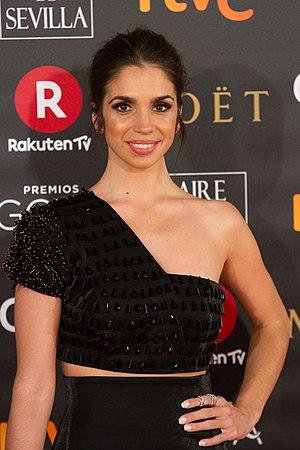
Elena Furiase González est une actrice espagnole. Elle est la fille de la chanteuse espagnole Lolita Flores et de Guillermo Furiase.